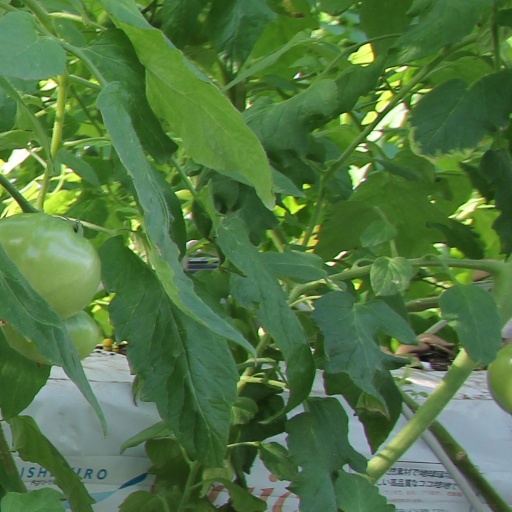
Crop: tomato